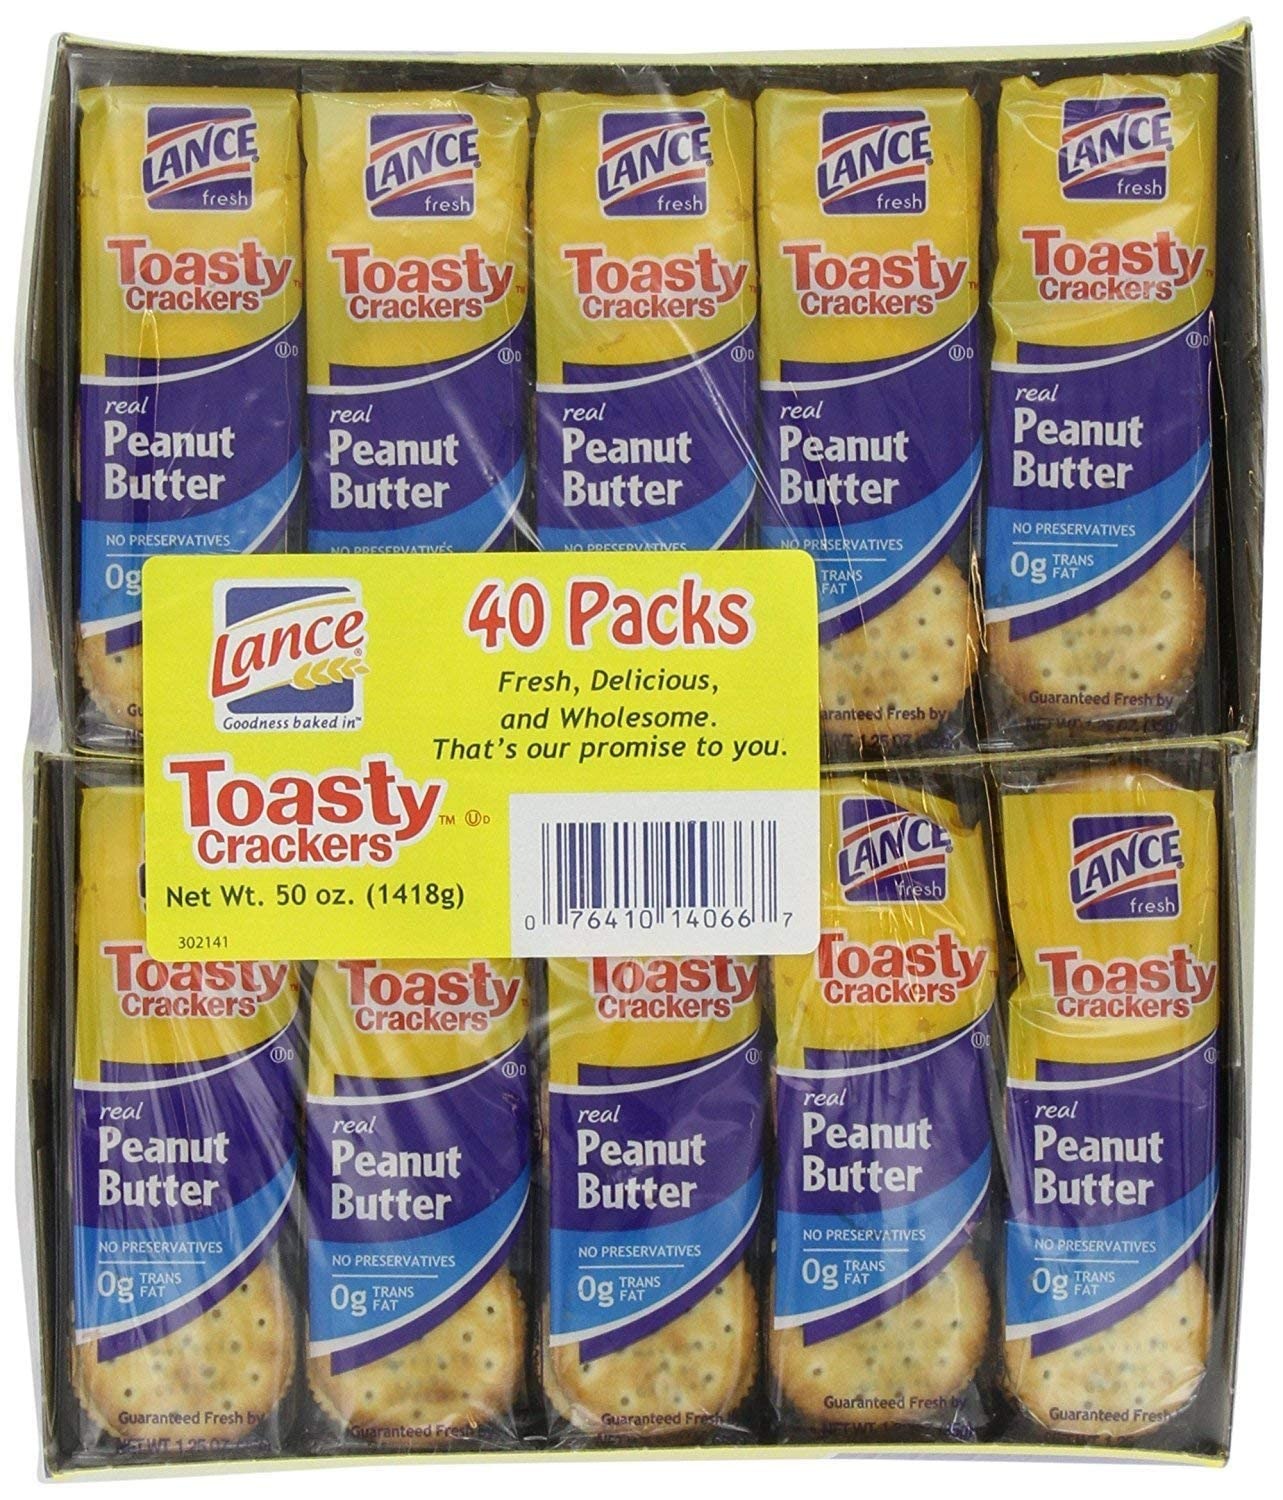
Item Name: Lance Toasty Peanut Butter Sandwich Crackers (40 ct.) - 3 pack
Bullet Point 1: Lance Toast Toasty Peanut Butter Crackers. 40 Pack Box Fresh
Bullet Point 2: Delicious and wholesome Goodness baked in. Improved peanut butter flavor
Bullet Point 3: 41 individual packs
Product Description: 82
Value: nan
Unit: None

Price: 58.99